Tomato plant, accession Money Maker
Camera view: bottom (45 deg); turntable rotation: 210 degrees
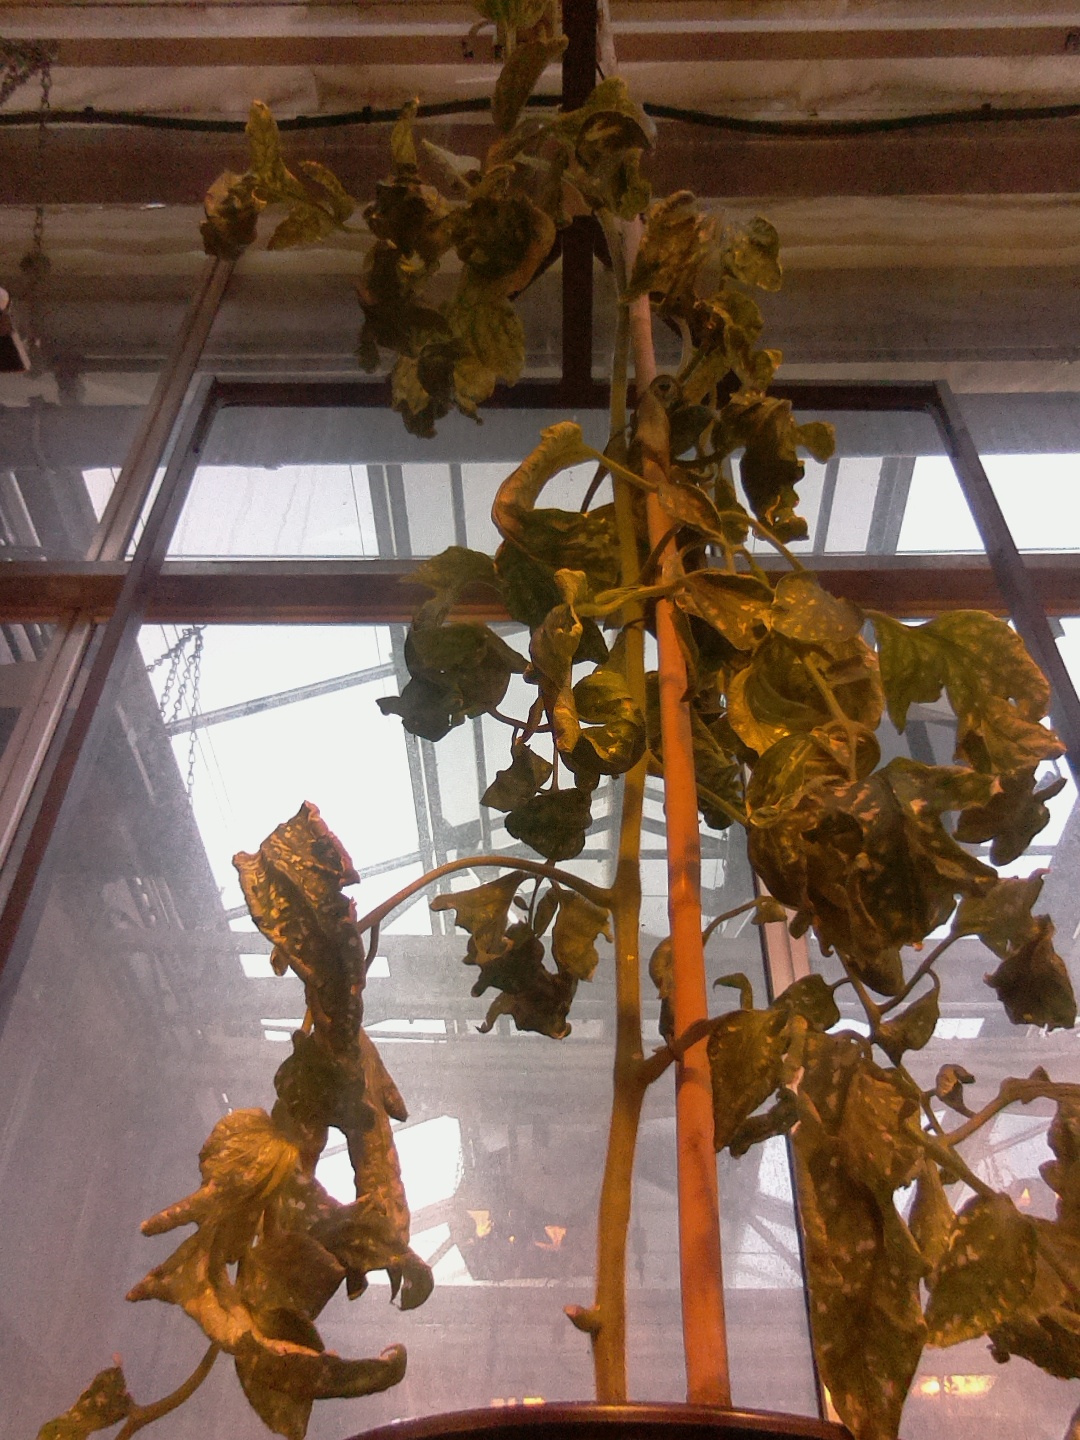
BBCH growth stage 52: 2 inflorescences visible